Jesus Barraza

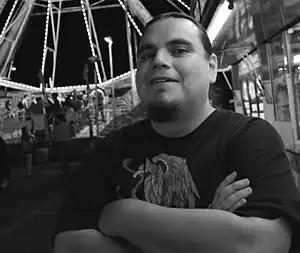
Jesus Barraza, photo by Melanie Cervantes, 2011

Jesus Barraza (born 1976), is an American printmaker and graphic artist. He started working as a layout editor in 1994 of the Xicana oppositional newspaper La Voz de Berkeley. He worked as a graphic designer for student groups at UC Berkeley, community organizations and with Elizabeth "Betita" Martinez designing Shades of Power, the newsletter for the Institute for Racial Justice.